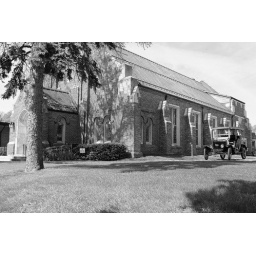
I figured Old car and old church go hand in hand I tried to capture the spirit of days gone by.